Foreign direct investment

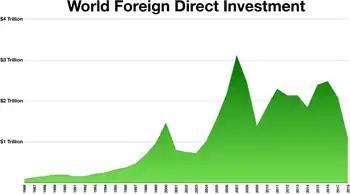

A foreign direct investment (FDI) is an ownership stake in a company, made by a foreign investor, company, or government from another country. More specifically, it describes a controlling ownership of an asset in one country by an entity based in another country. The magnitude and extent of control, therefore, distinguishes it from a foreign portfolio investment or foreign indirect investment. Foreign direct investment includes expanding operations or purchasing a company in the target country.